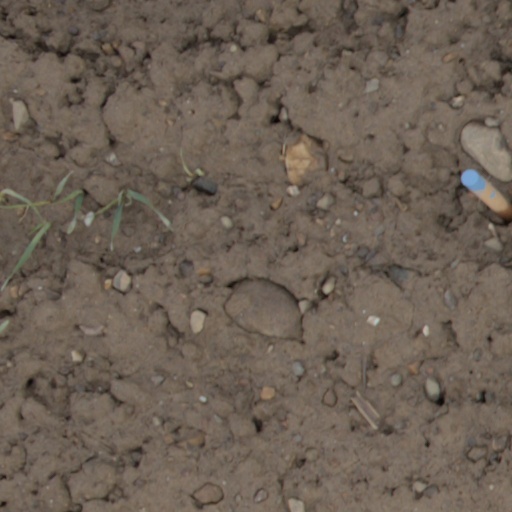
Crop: wheat